Competence (geology)

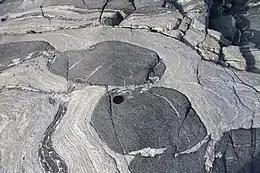
Boudinage of a relatively competent metabasic sheet within quartzofeldspathic gneiss

In geology, competence refers to the degree of resistance of rocks to deformation or flow. In mining, 'competent rocks' are those in which an unsupported opening can be made. More competent rock weathers slower than less competent rock.